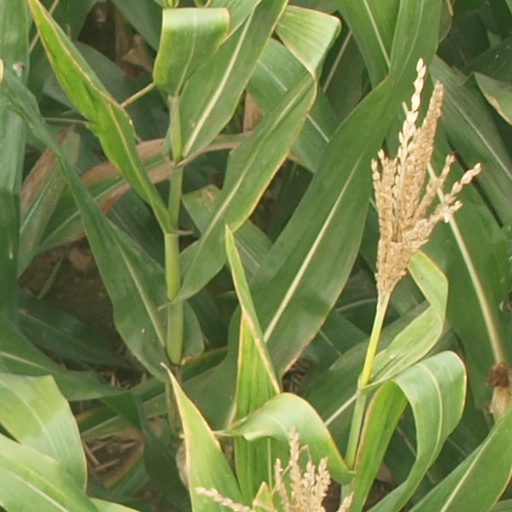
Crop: maize; corn